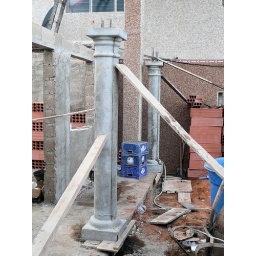
The last two columns have been installed today. The roof will go on within the next few days.